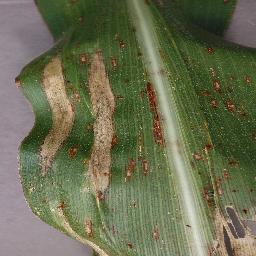
Label: Corn___Northern_Leaf_Blight